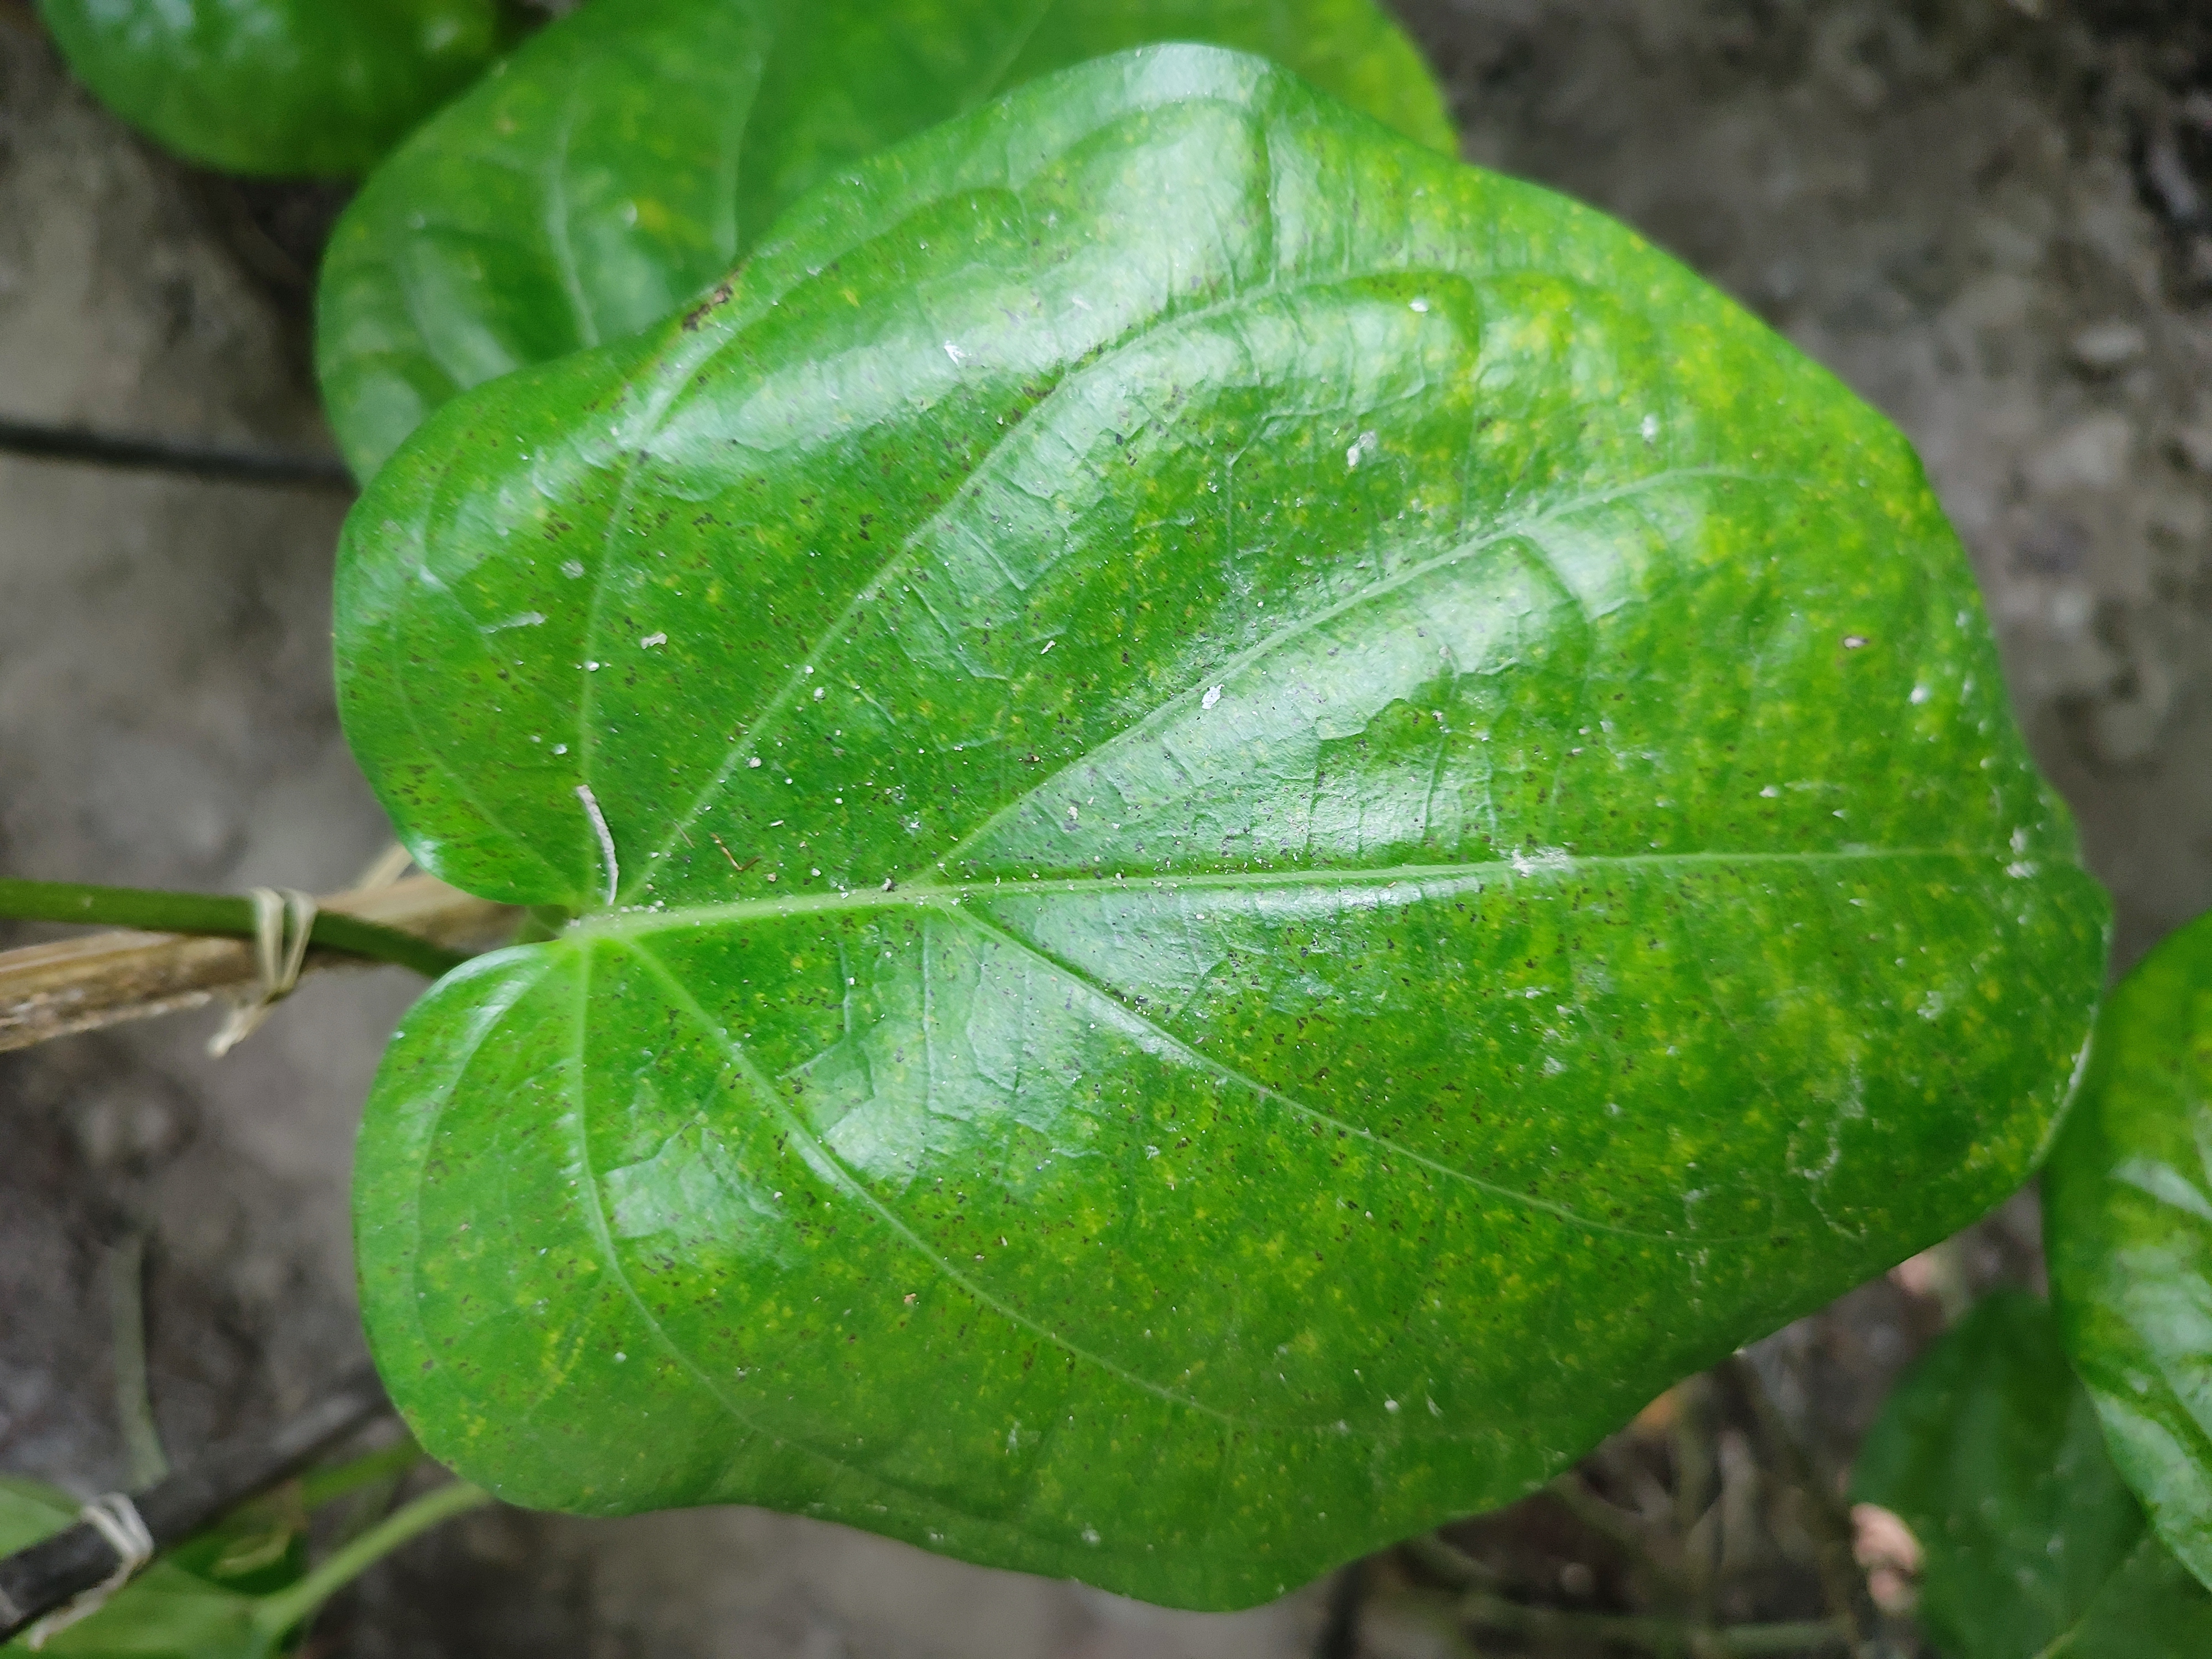
Label: Healthy_Leaf